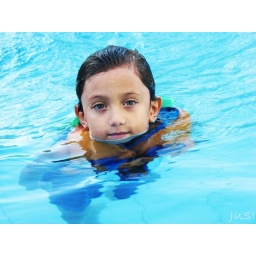
Little cute boy in the swimming pool IV